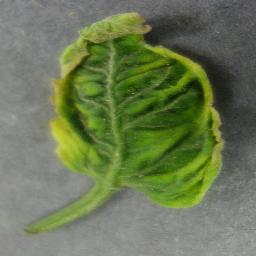
Label: Tomato___Tomato_Yellow_Leaf_Curl_Virus